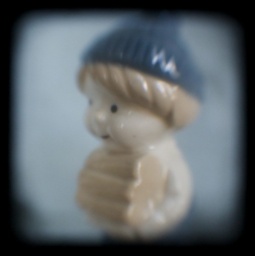
little boy gathering wood, and a boy with a bird in hand